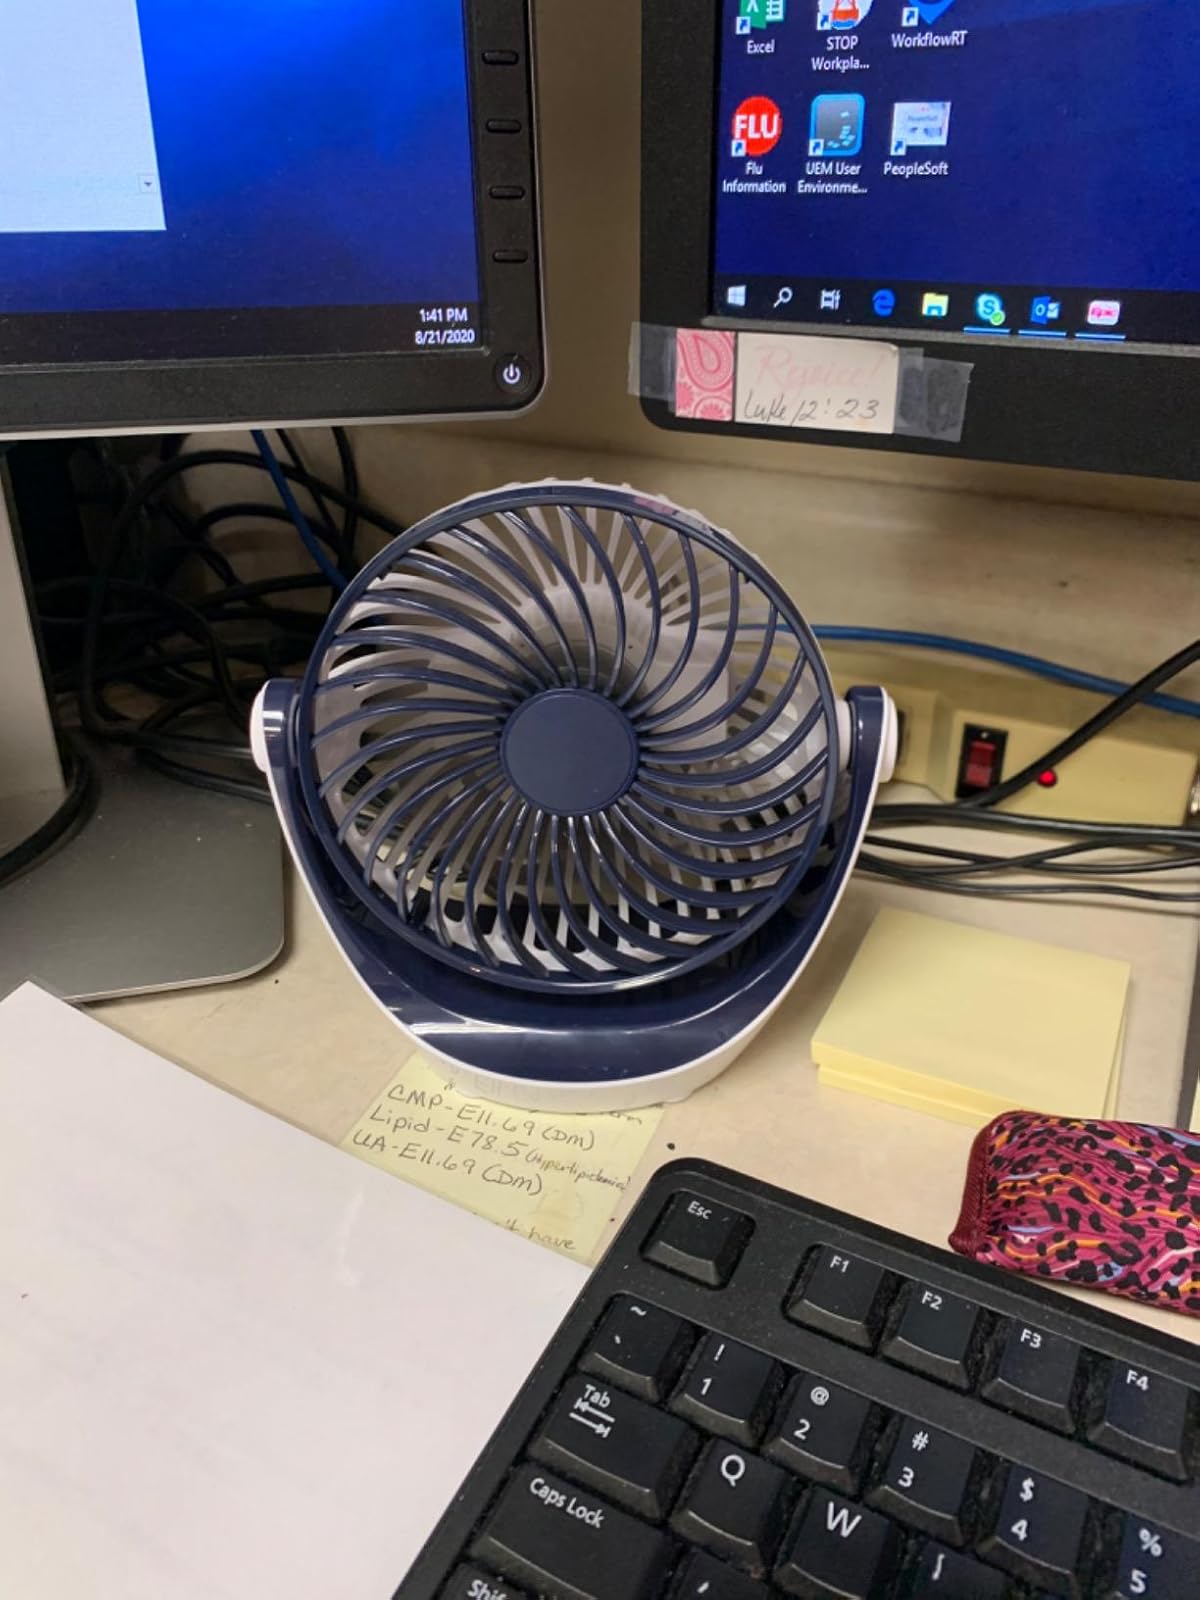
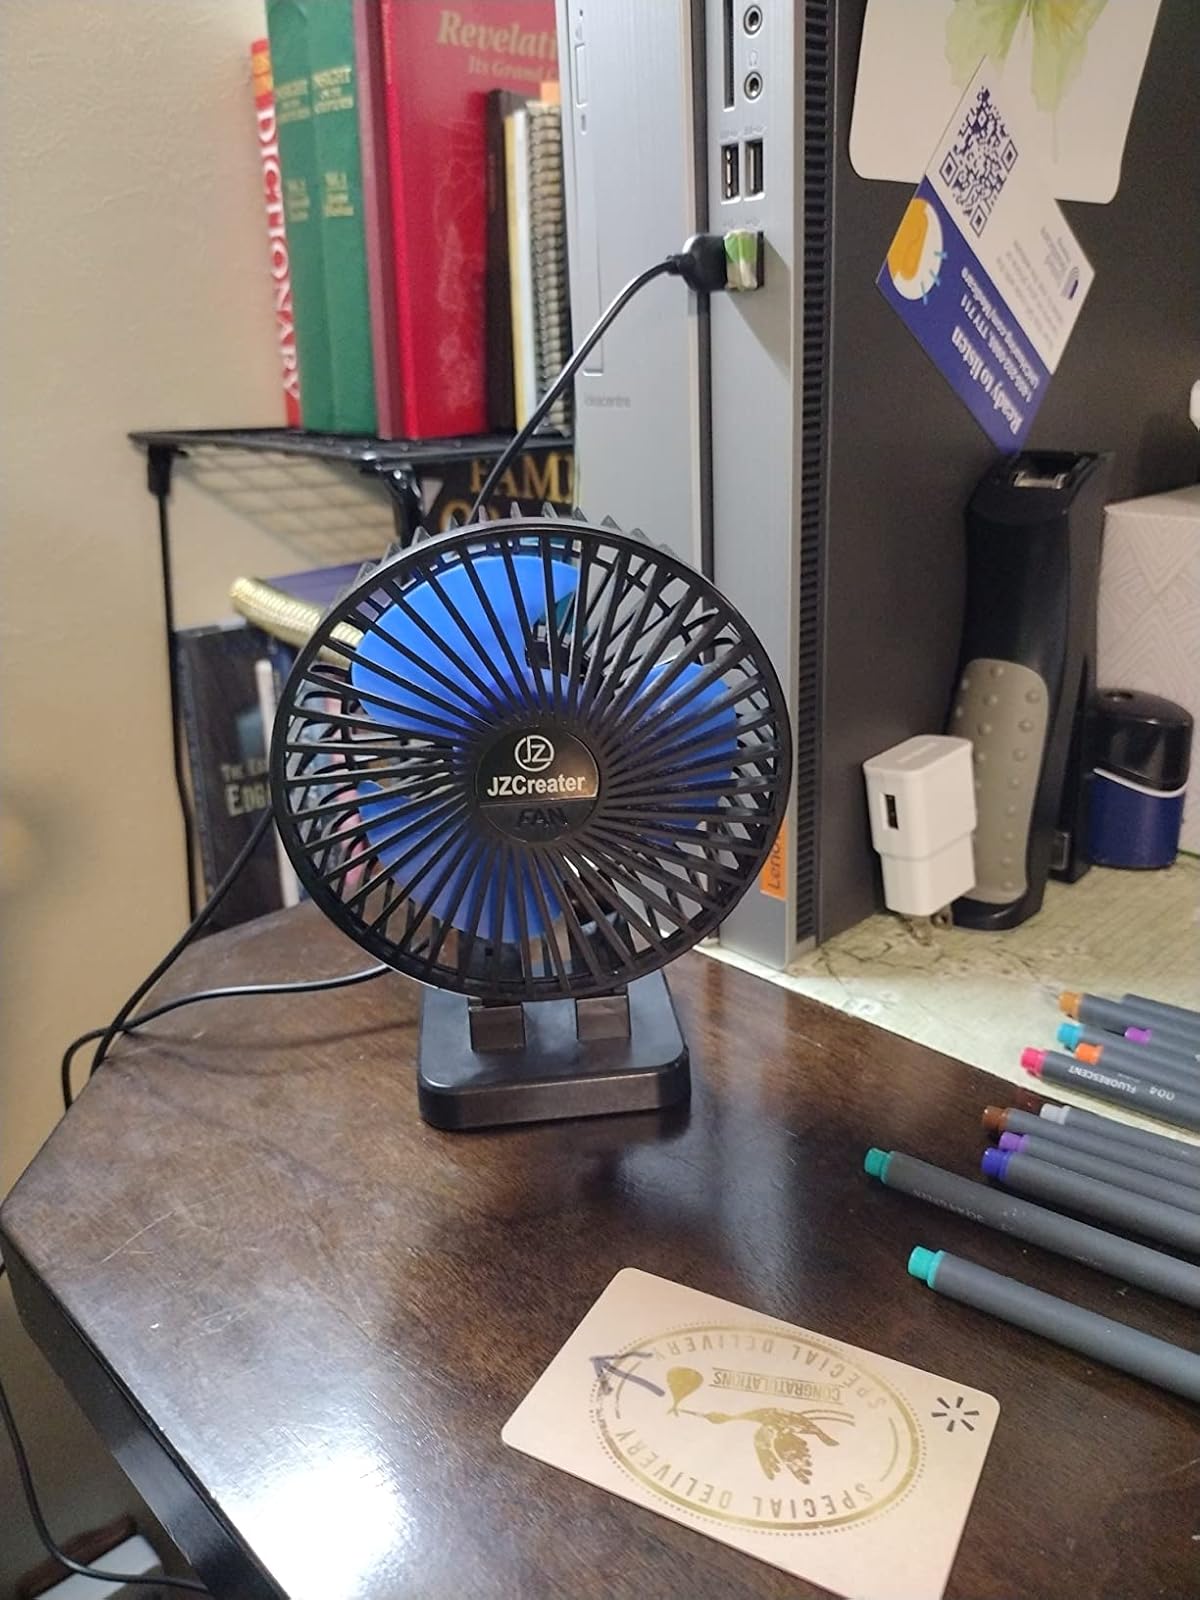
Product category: fan
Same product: no